Kabaddi (2014 film)

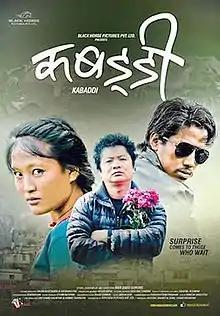
Theatrical release poster

Kabaddi is a 2014 Nepali romantic drama film written and directed by Ram Babu Gurung. It portrays the story of a love triangle among three central characters. The film was produced by Raunak Bikram Kandel, Nischal Basnet and Sunil Rauniyar and starred Nischal Basnet, Dayahang Rai, Rishma Gurung, Rajan Khatiwada and Darshan Silwal (brother of Asish). The film was released on April 25, 2014 with extremely positive review from critics and audience for its rawness, screenplay, performances and direction. It became a blockbuster at the box office and remains a cult classic film of Nepali cinema. The film is also considered as a landmark in film in modern Nepali cinema. The film had two sequels, "Kabaddi Kabaddi" was released in November 2015 which also became huge success critically and commercially. Its third part "Kabaddi Kabaddi Kabaddi" was released on 20 September 2019 and became the highest grossing film of the franchise and one of the highest grossing films ever in Nepal. Now, Its forth part "" has hit to the theatres on 27 May 2022 and has broken all records of Nepali Cinema till now.